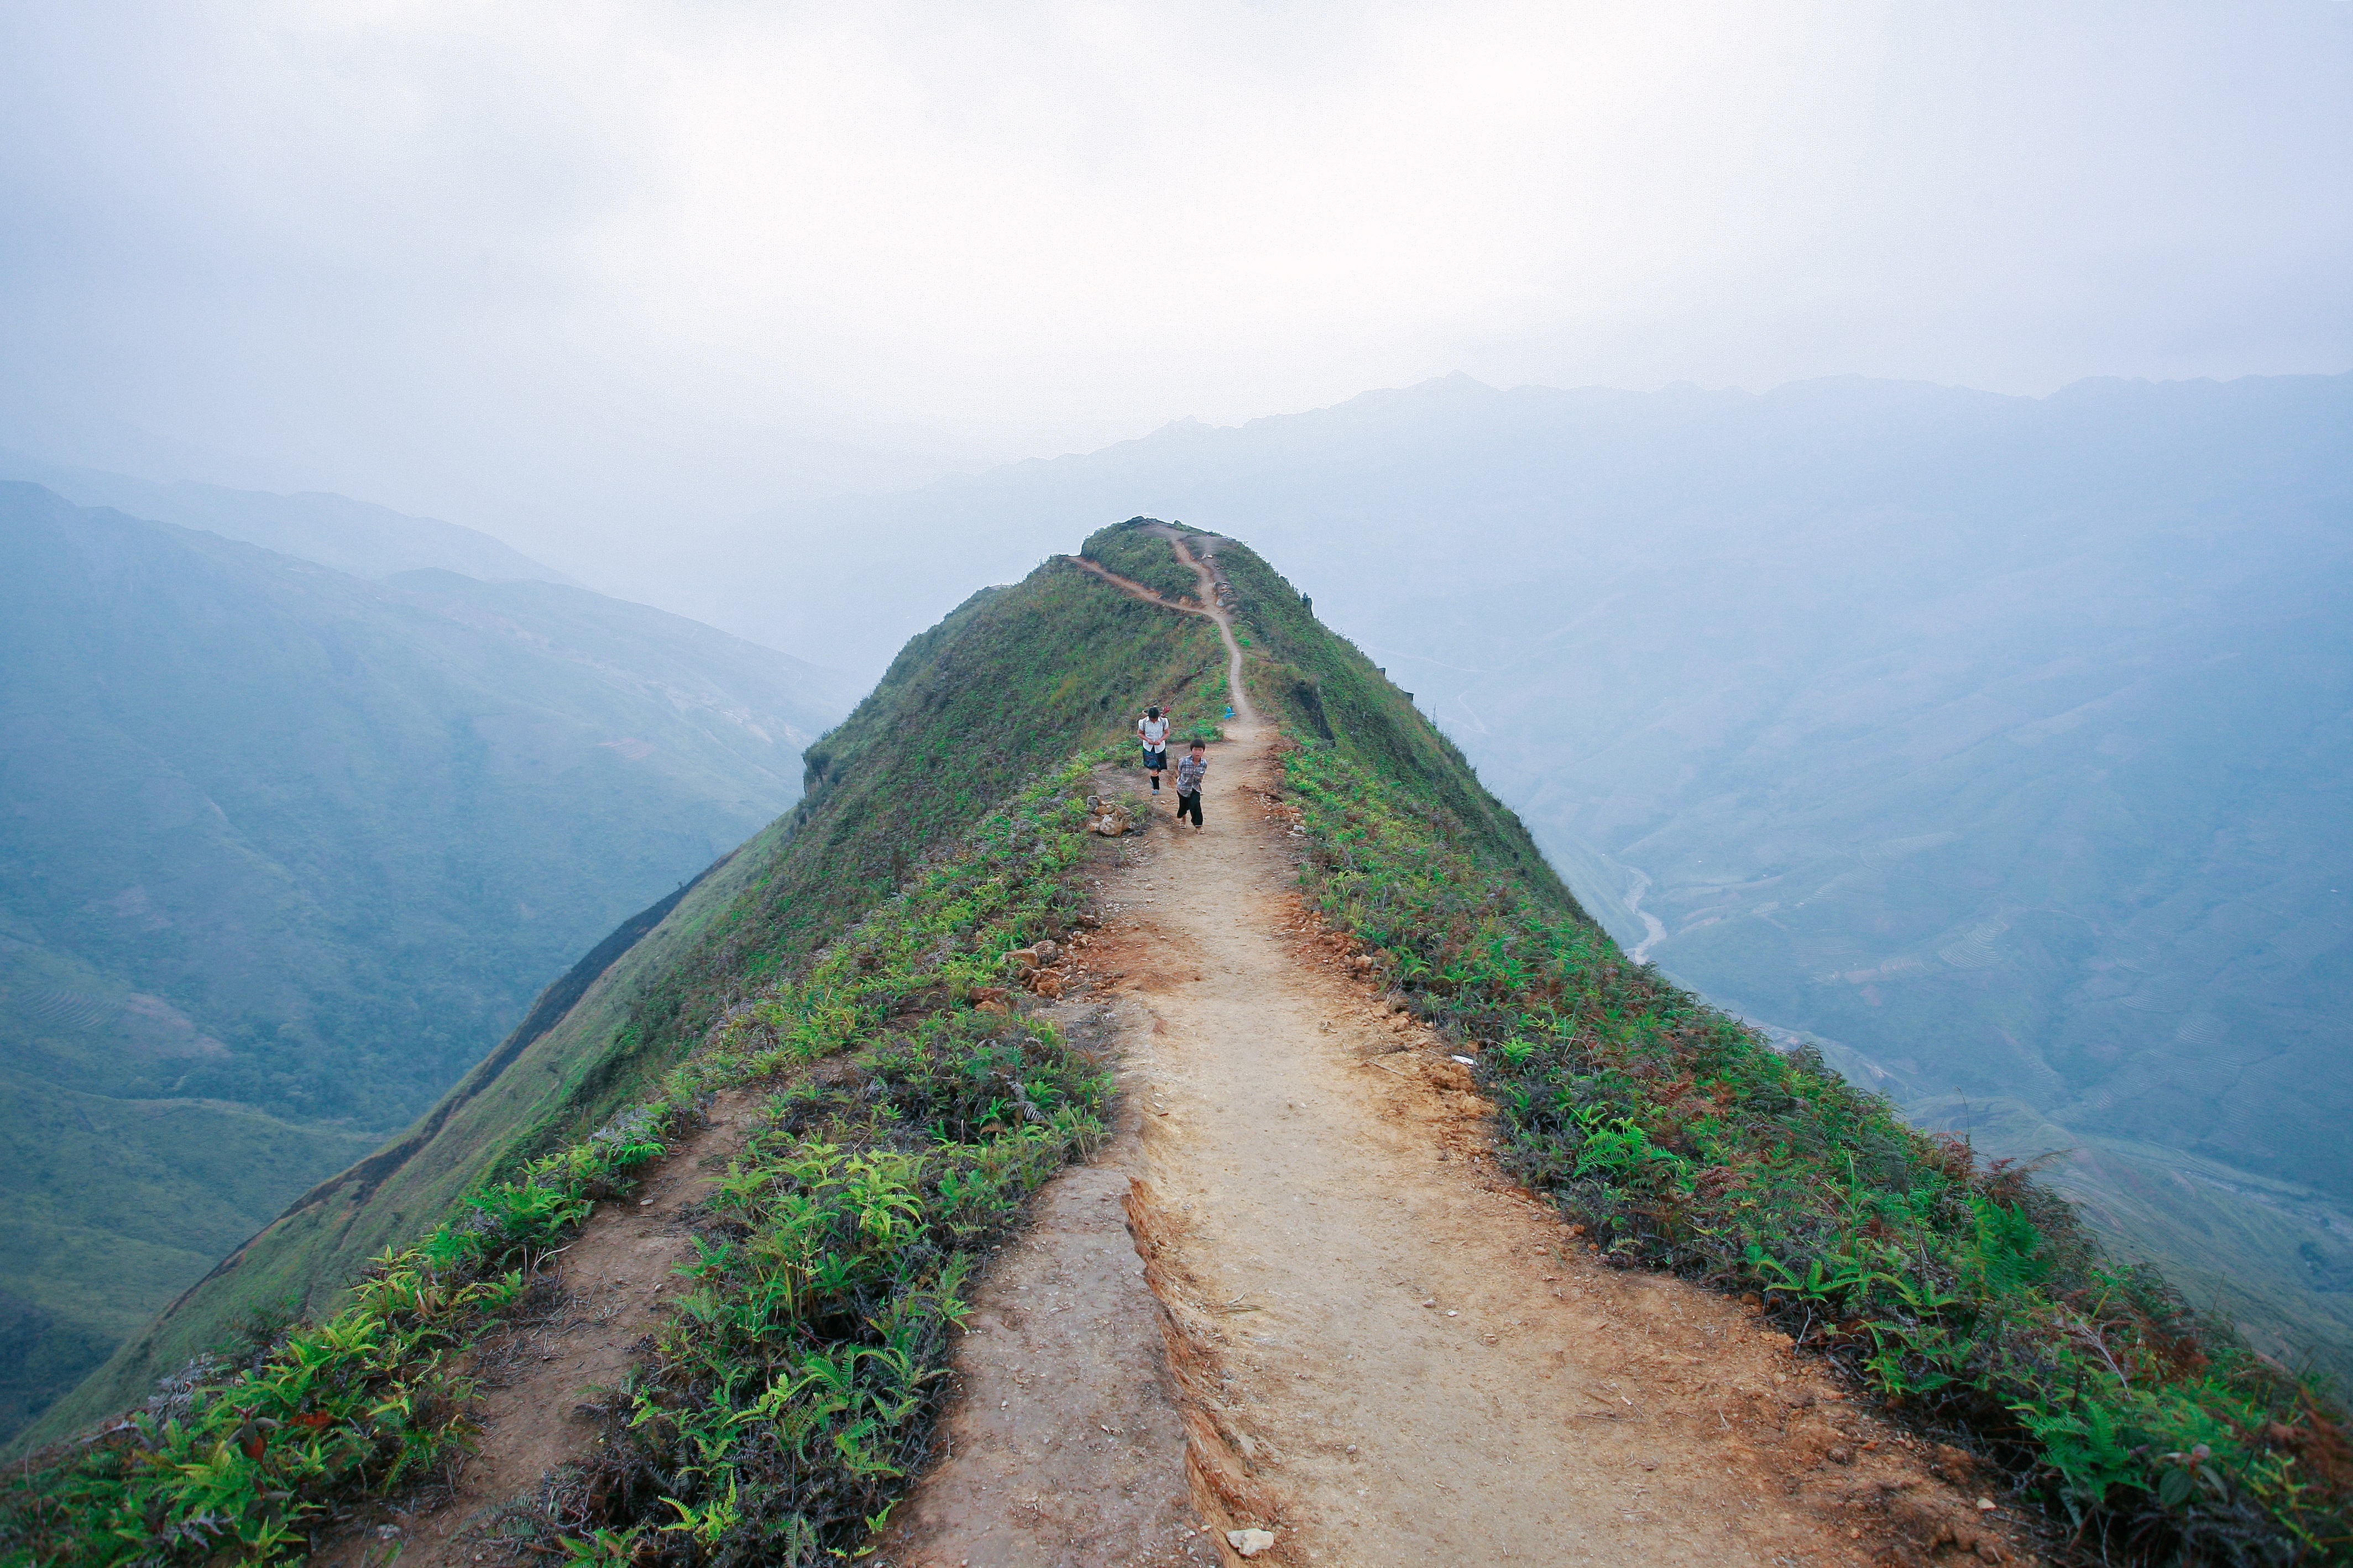
walking, mountain, road, hiking, trail, hill, adventure, mountain range, cliff, terrain, ridge, summit, alps, plateau, fell, landform, mountain pass, geographical feature, atmospheric phenomenon, mountainous landforms, dinosaur chine, dinosaur spine, ta xua painting la